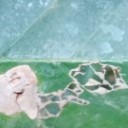
Label: Miner